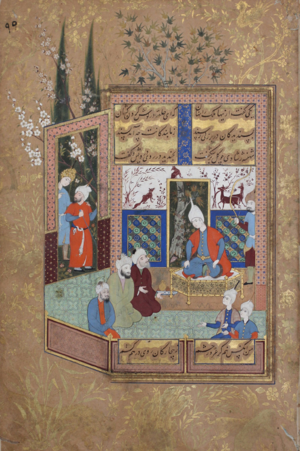
Mirza Salman Jaberi
"""Jalousi blandt rivaler"" tilskrevet til Muhammadi. Miniature maleri indeholdt i en persisk volume med titlen Busta af Sa'di i 1579, muligvis under Mirza Salman Jaberis støtte. E.M. Soudavar Trust, Houston, Texas."
Mirza Salman Jaberi var en prominent persisk statsmand i Safavid Persien, som var storvesir af shah Ismail II og Mohammad Khodabanda.